Alexander & Anna Schwartz Farm

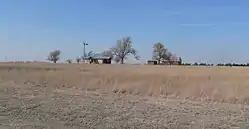

The Alexander & Anna Schwartz Farm, located at 57 E. Rd. 70 in Dighton, Kansas, was listed on the National Register of Historic Places in 2014.